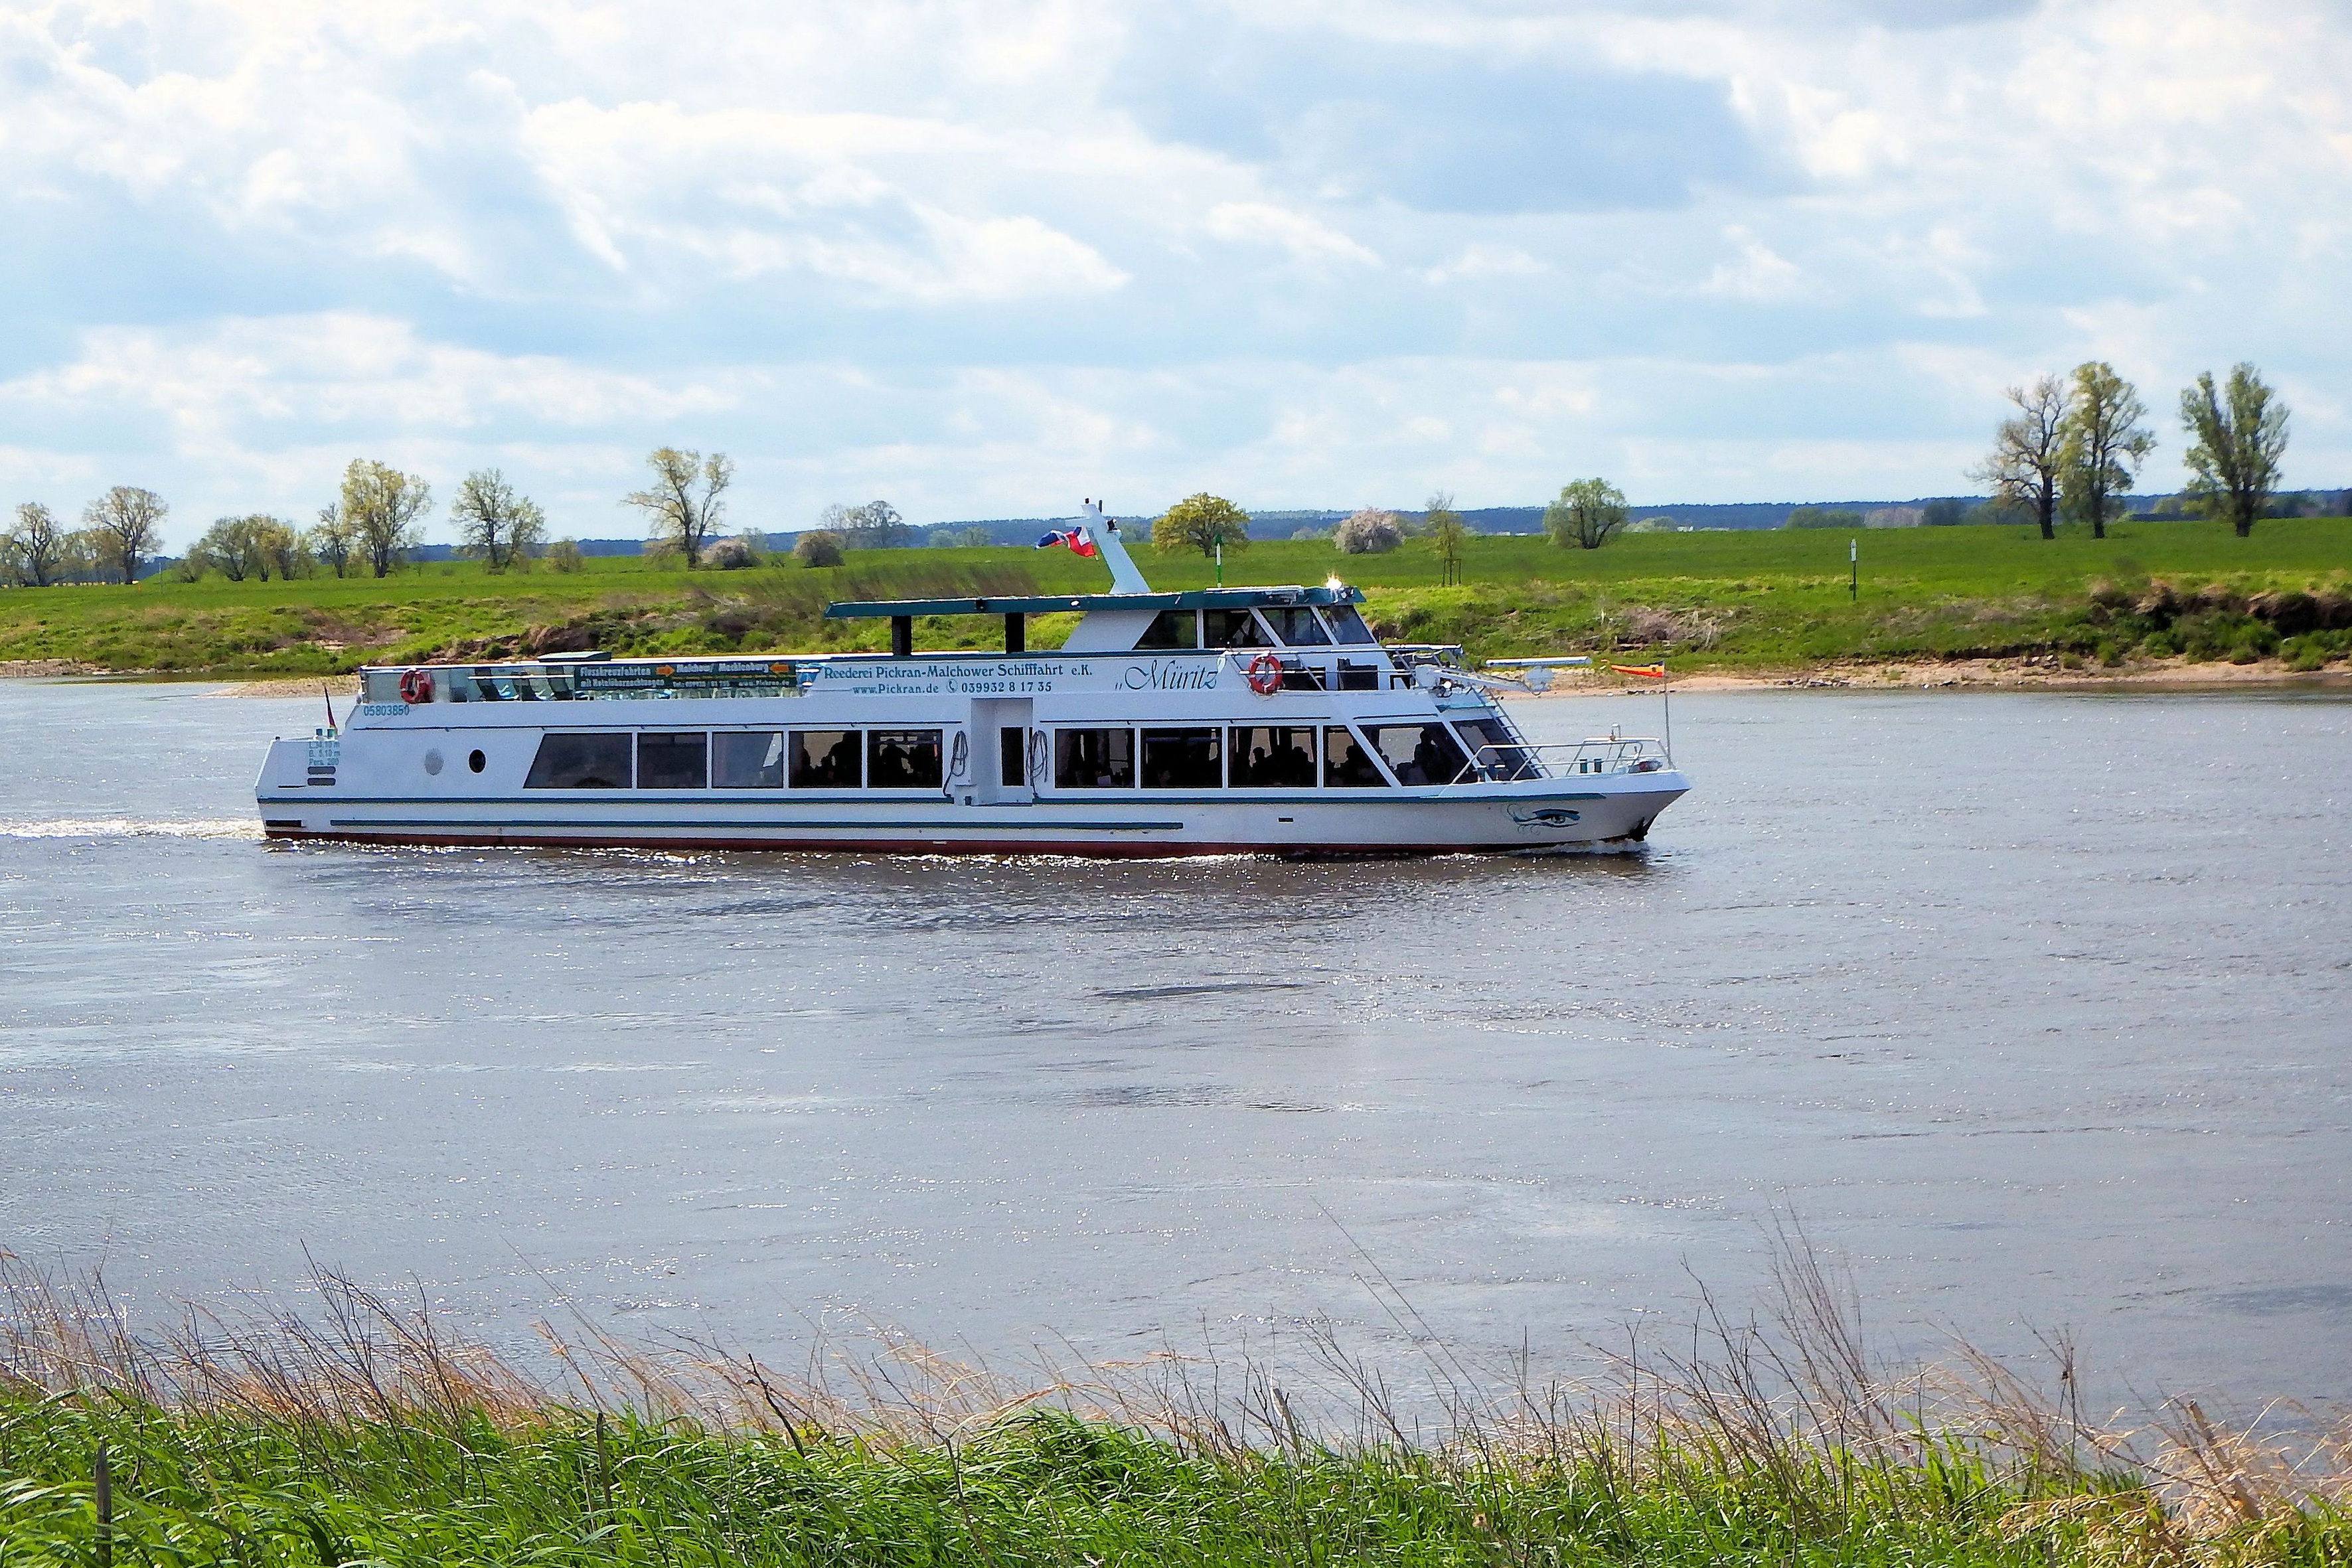
landscape, sea, coast, sky, boat, river, ship, vehicle, bay, waterway, clouds, boating, channel, watercraft, mood, motor ship, excursion steamer